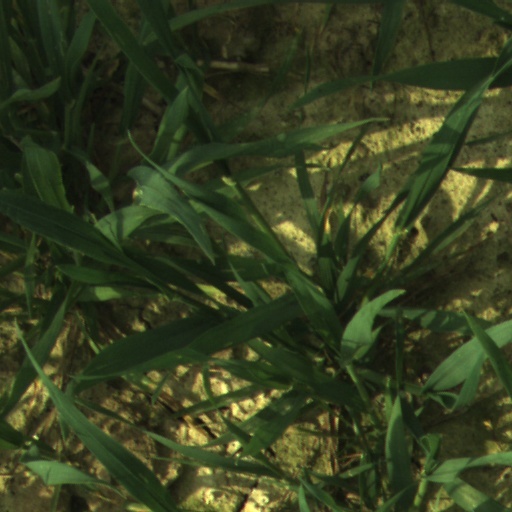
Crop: wheat